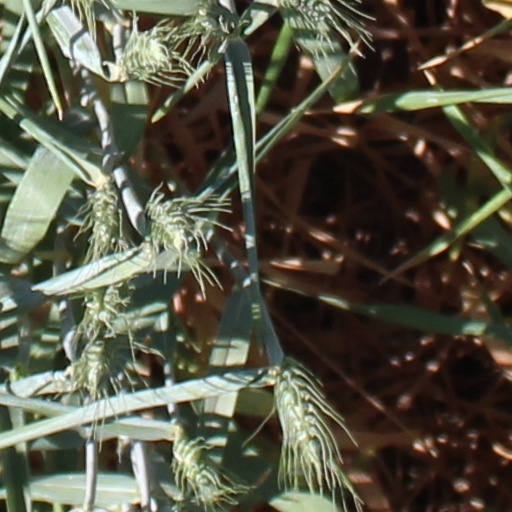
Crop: wheat